Alexander Mantashev

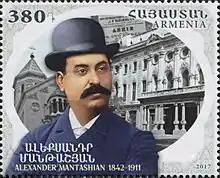
Postage stamp dedicated to the theme “World famous Armenians. 175th anniversary of Alexander Mantashian”.

Despite all of his wealth Mantashev led a modest lifestyle. He did not like gold and never wore jewellery. He only attached a fresh flower to his vest. He did not have an entourage and enjoyed traveling by tram in Tiflis. It is said that Mantashev only carried with him 20 gold coins and five rubles. Mantashev loved the theater. In Tiflis he built the Pitoev Theater (now the Rustaveli Theater). In the Academie National de Musique of Paris he had a personal lounge. He intended to build a similar theater in Yerevan. The Small Hall of the Armenian Philharmonic Orchestra was also built by him.